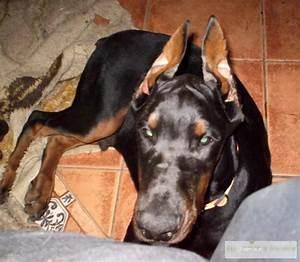
dog